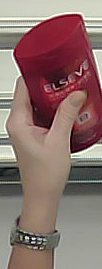
Product: loreal_shampoo